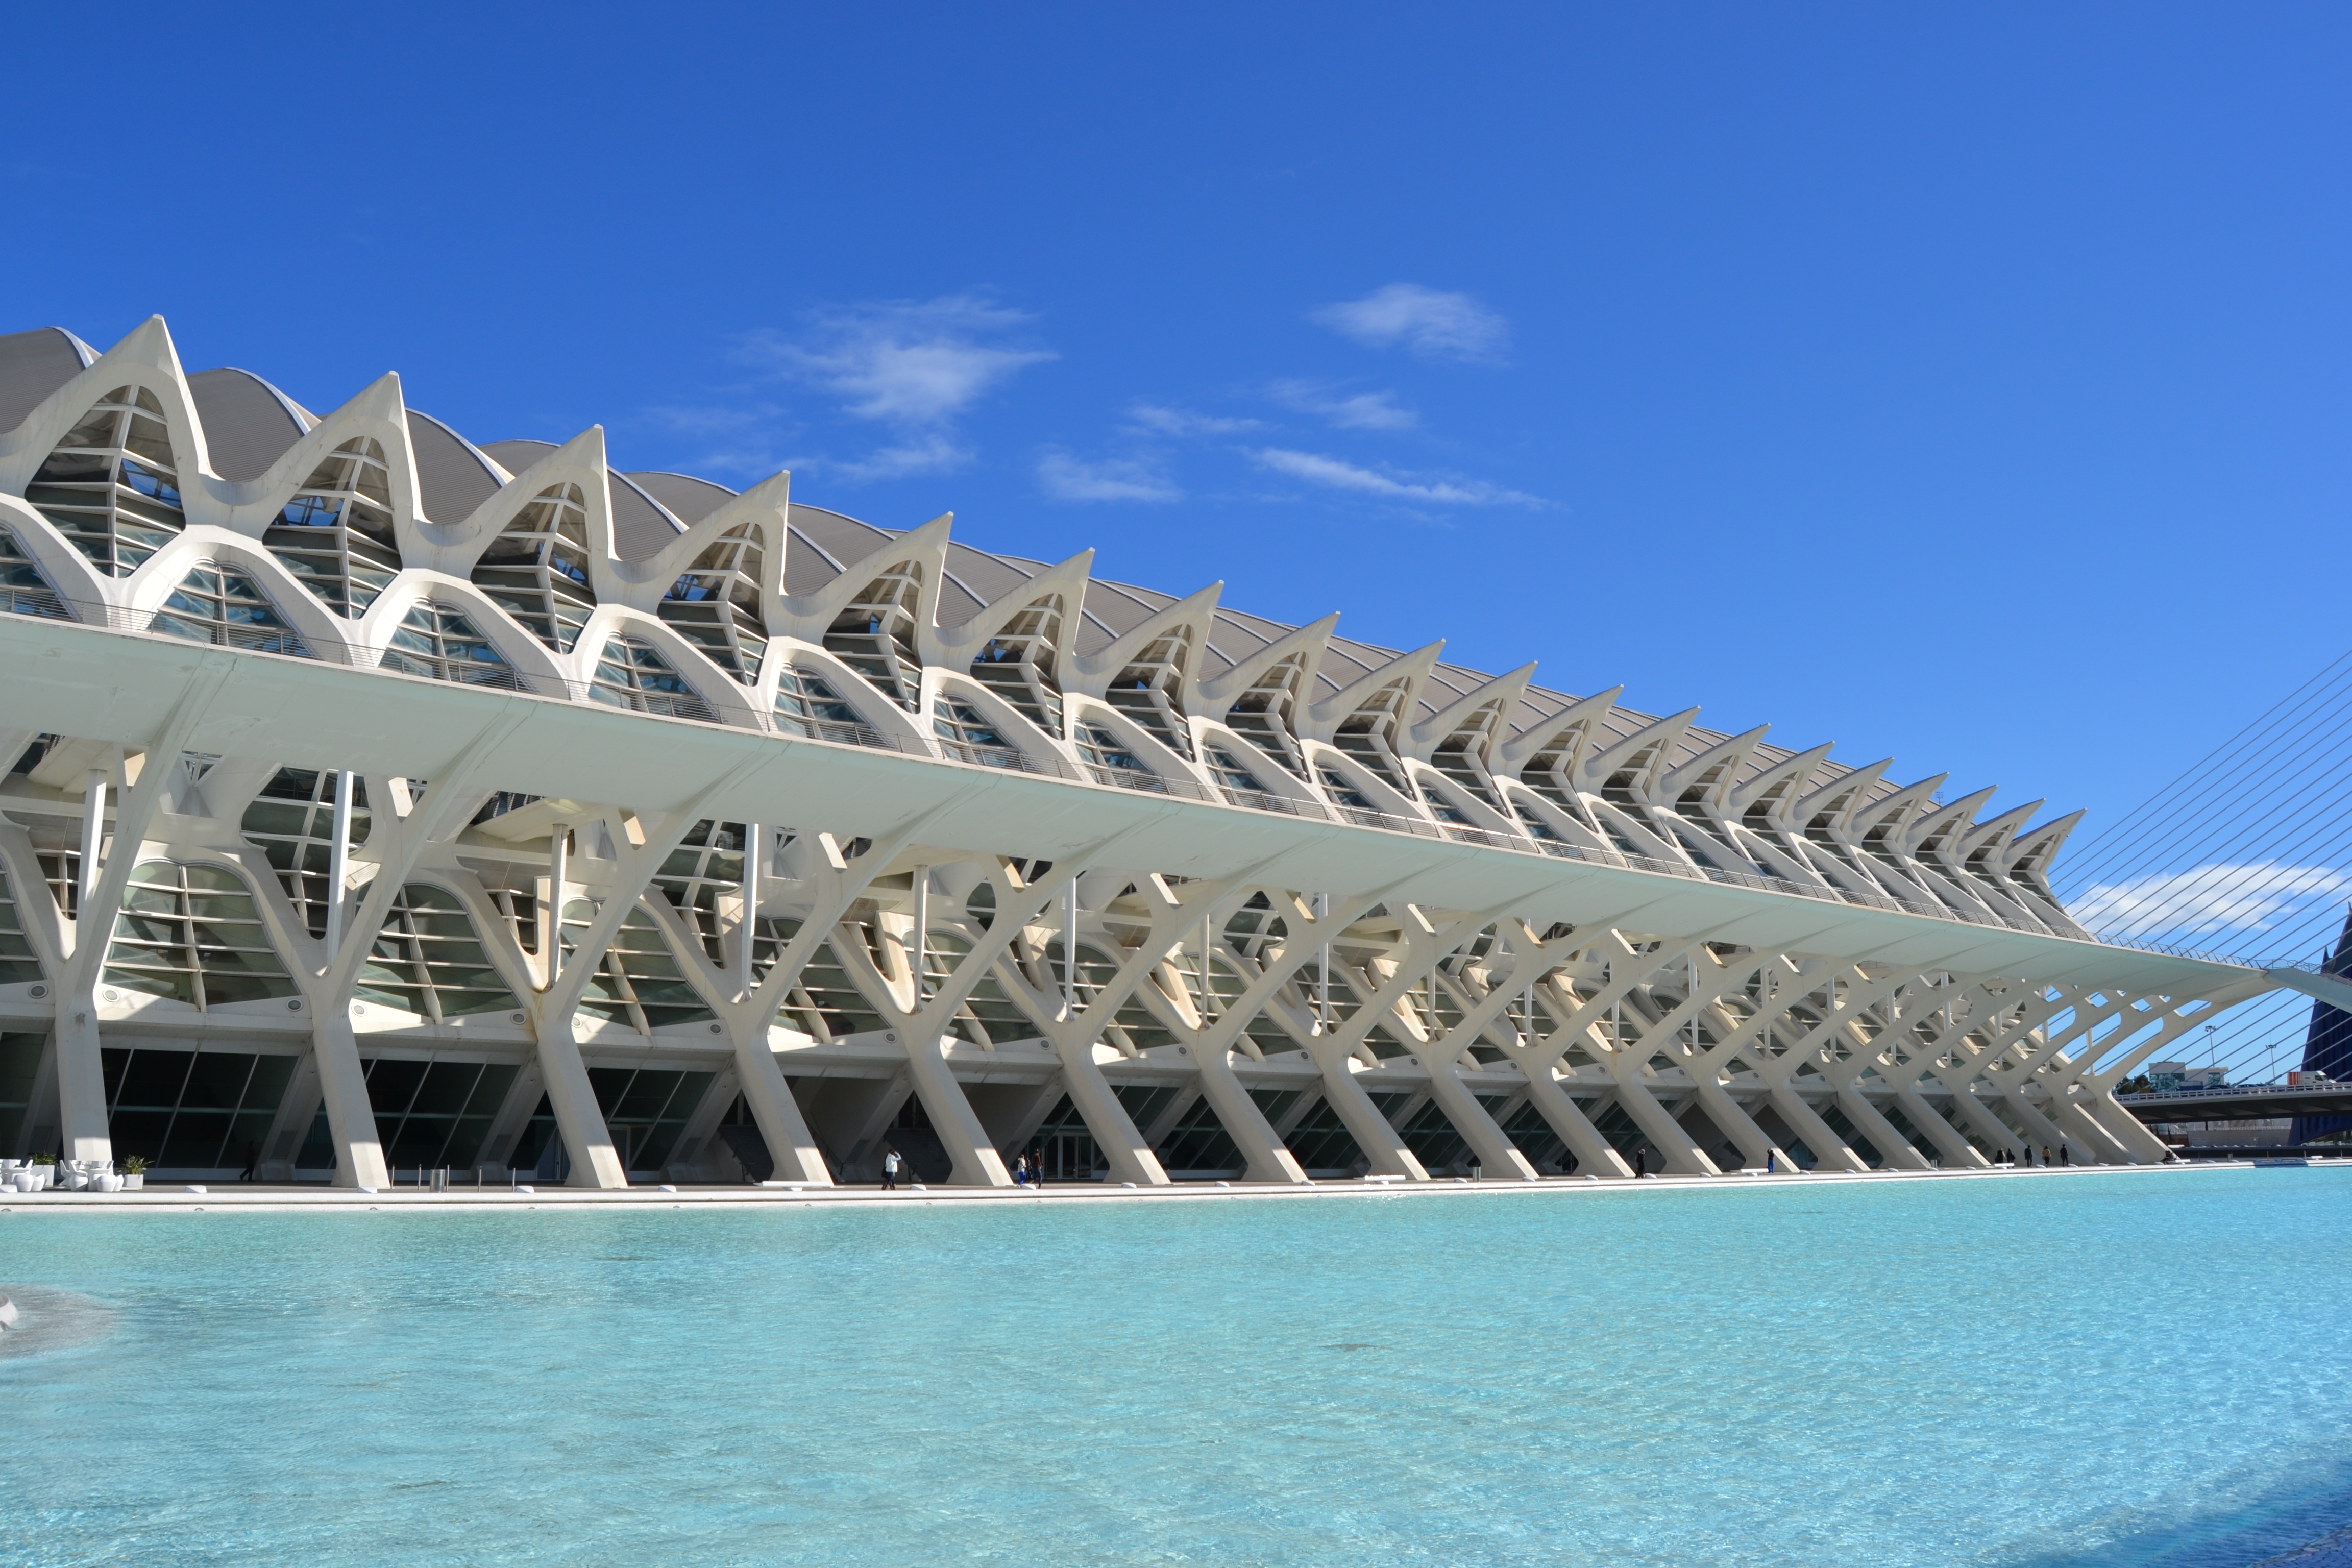
structure, travel, landmark, stadium, modern architecture, arena, spain, valencia, city of arts and sciences, sport venue